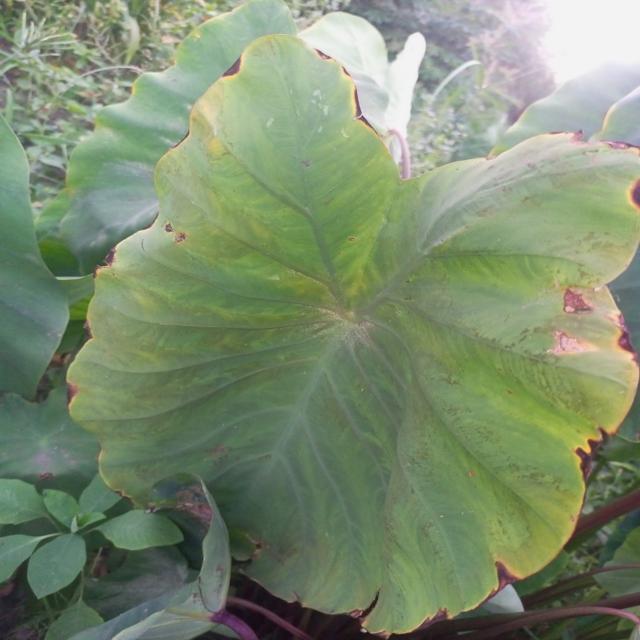
Label: Mid_Blight